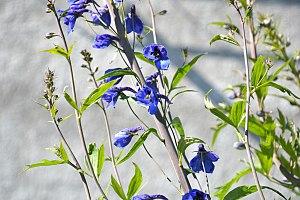
Plante avec fleur et tige
En biologie, l'épigenèse, du grec epi- et genesis, désigne le processus par lequel un embryon se développe à partir d'une forme simple, comme une graine, un spore ou un œuf, pour devenir progressivement un organisme plus complexe à travers des étapes successives de multiplications et de différenciations cellulaires. C'est aussi l'ensemble des processus qui détermine les caractéristiques phénotypiques tout au long du développement d'un organisme. Ces divers processus dérivent d'effets indirects de l'action des gènes ou de phénomènes non génétiques, par exemple la communication entre deux cellules ou encore, la communication entre une hormone et sa cible. À la suite des processus de l'épigenèse, les structures morphologiques d'un organisme apparaissent et sont suffisamment ajustées entre elles pour que l'organisme soit fonctionnel, c'est-à-dire viable.